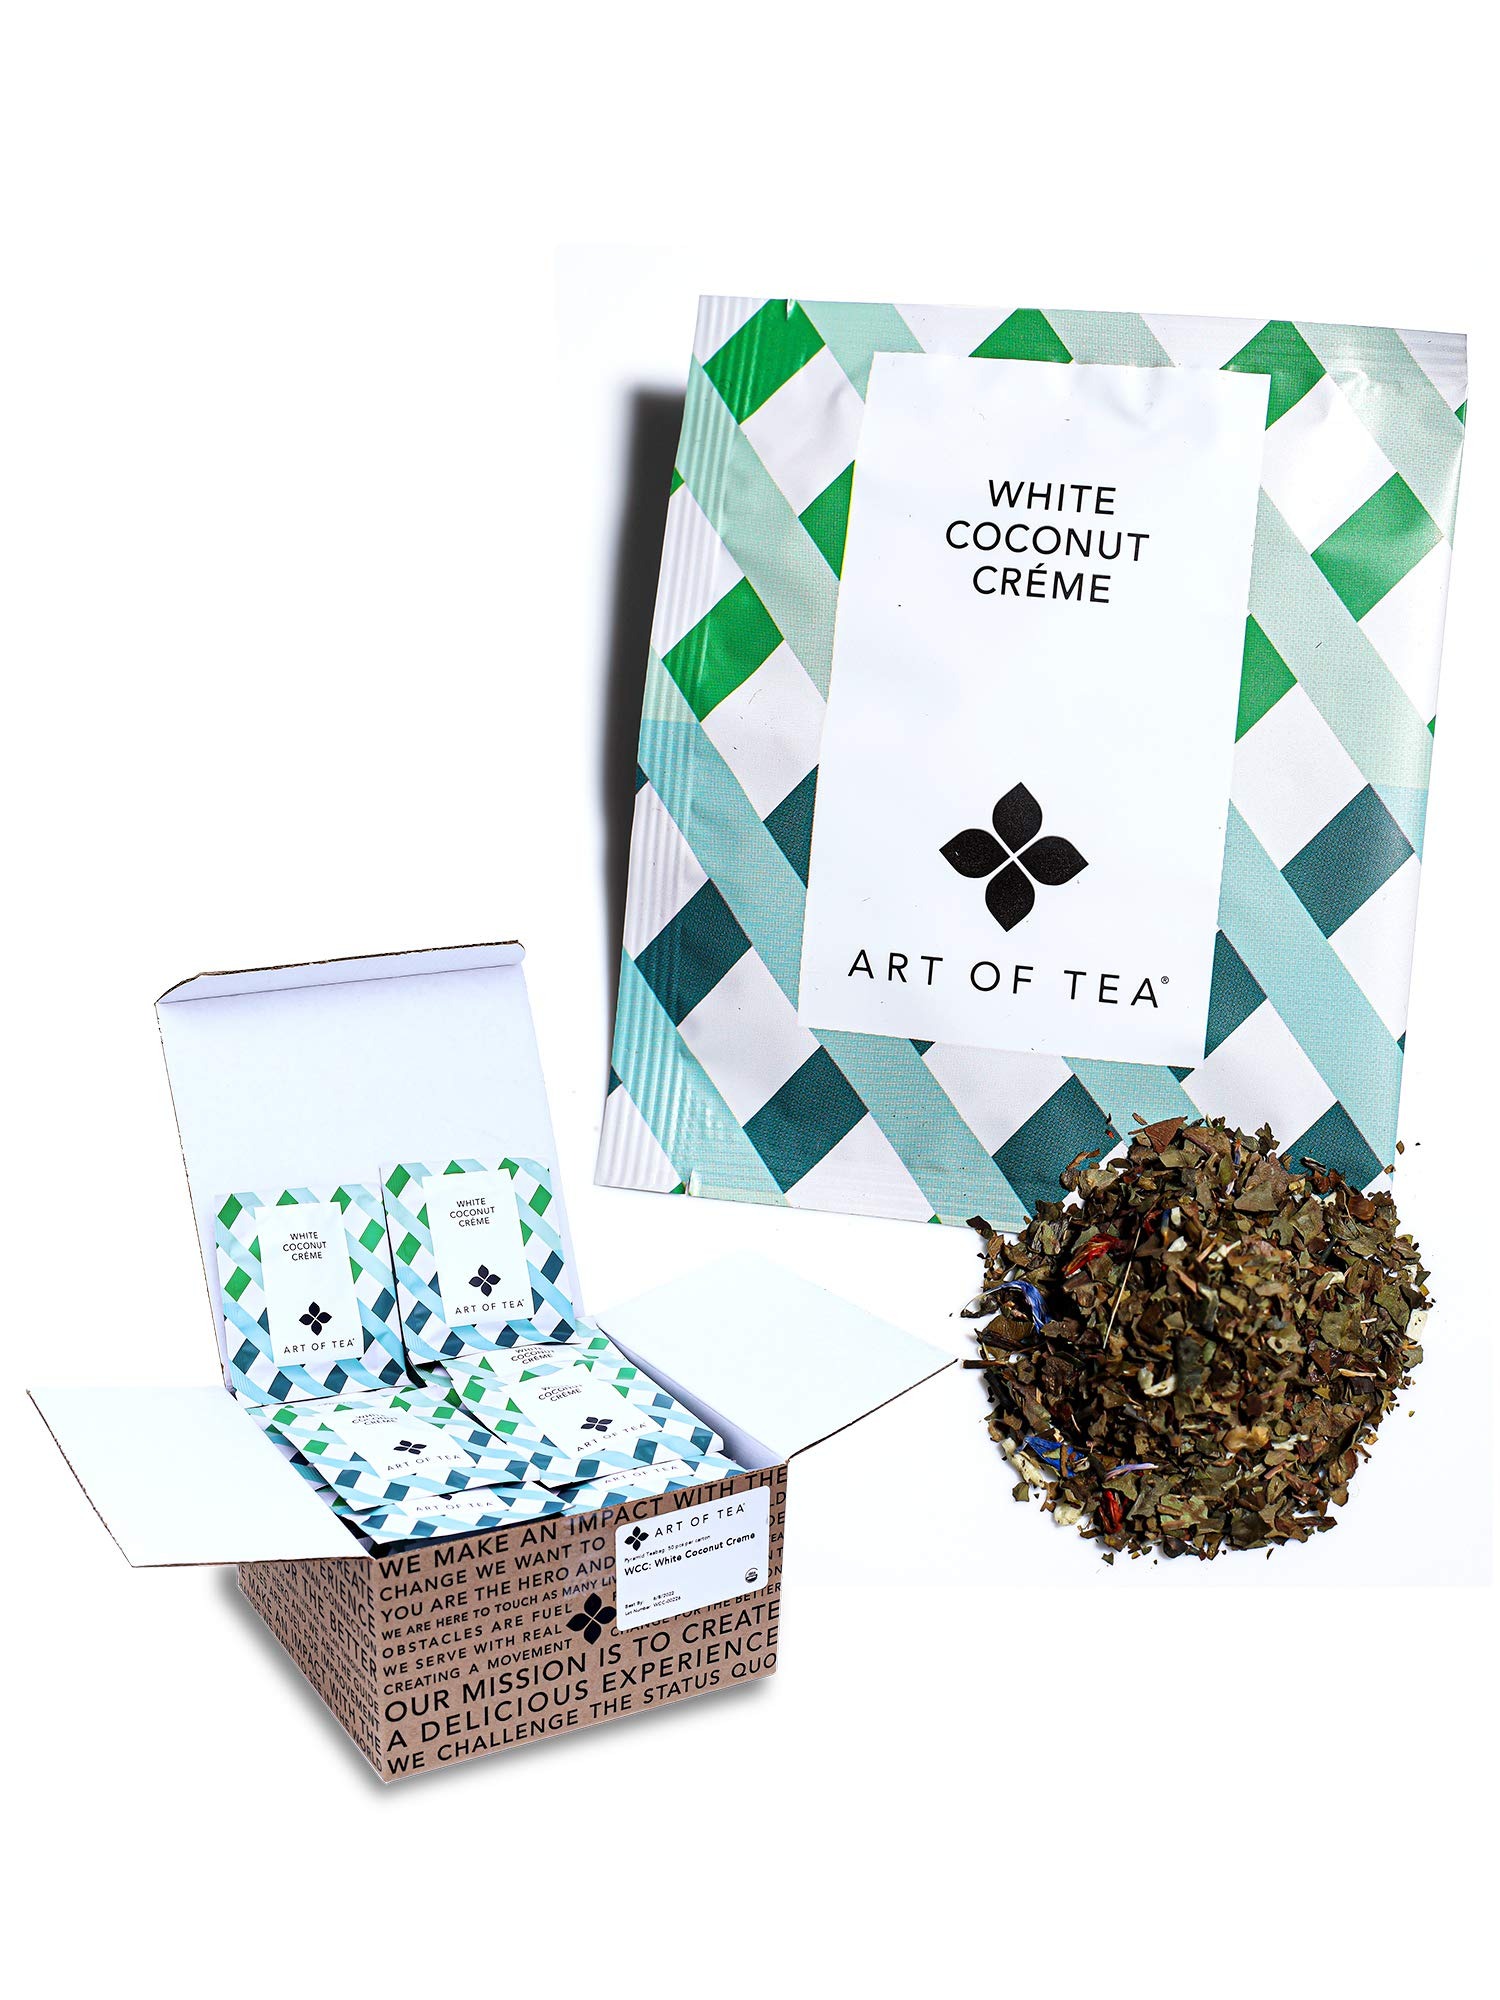
Item Name: Art of Tea | White Coconut Crème Tea | 50 Eco Friendly Pyramid Tea Bag Sachets
Bullet Point 1: DELICIOUS EXPERIENCE – This Art of Tea Bulk pack includes 50 pyramid tea sachets of your favorite White Coconut Crème Tea. This sweet, creamy dessert tea fusion is a hand-blended mixture of smooth creamy coconut, herbal botanicals, and a hint of nutty toasted almond and French vanilla bean for a smooth tropical cream flavored sip that will whisk you away to your very own island dreams.
Bullet Point 2: INDIVIDUALLY WRAPPED - Each Art of Tea signature sachet is made from 100% compostable plant-based soilon with no plastics, so you won’t have to worry about microparticles ruining your tea. Plus, once you’re done with your tea, the bag is completely biodegradable.
Bullet Point 3: CREATE A PERFECT BREW - Each teabox includes 50 individual tea sachets, enough for 50 strong cups of delicious tea! Each sachet is blended for one 8 oz cup of tea; for this White Coconut Crème blend, steep water to 175-185 degrees Fahrenheit and steep for 3 minutes. If you’re looking to brew a bigger batch, add one tea bag per 8 ounces of water for a strong brew in larger doses. Great either as a hot or iced cold drinks.
Bullet Point 4: CAFFEINE CONTENTS - This blend has very light caffeine compared to other teas, making this great for people looking transition over to caffeine free tea or for those just looking for something lighter throughout their day. Goes great with breakfast!
Bullet Point 5: ADDITIVE FREE - All of Art of Tea’s blends are 100% organic or made of natural ingredients with no additives. This White Coconut Crème tea includes: Organic White Tea, Organic Safflower, Cornflowers, Organic Coconut, Natural and Artificial Flavors *Contains tree nuts (Coconut)
Bullet Point 6: OUR STORY - Our mission is to create a delicious experience & impact as many lives as we can through our teas. As an independent family-owned tea company we pride ourselves on hand blending the finest organic teas & botanicals to create award-winning custom-crafted tea blends. Our teas are carefully selected directly from growers, each offering a unique story. We believe our responsibility is to treat every product as if it’s our only product & every customer as if they are our only customer.
Product Description: DELICIOUS EXPERIENCE – This Art of Tea Bulk pack includes 50 pyramid tea sachets of your favorite White Coconut Crème Tea. This sweet, creamy dessert tea fusion is a hand-blended mixture of smooth creamy coconut, herbal botanicals, and a hint of nutty toasted almond and French vanilla bean for a smooth tropical cream flavored sip that will whisk you away to your very own island dreams.
Value: 50.0
Unit: Count

Price: 45